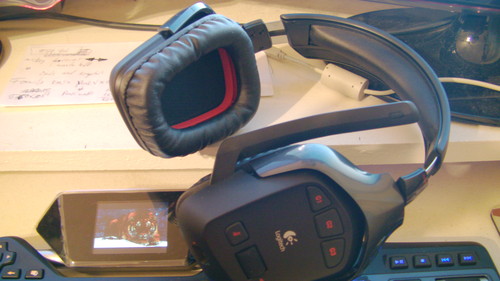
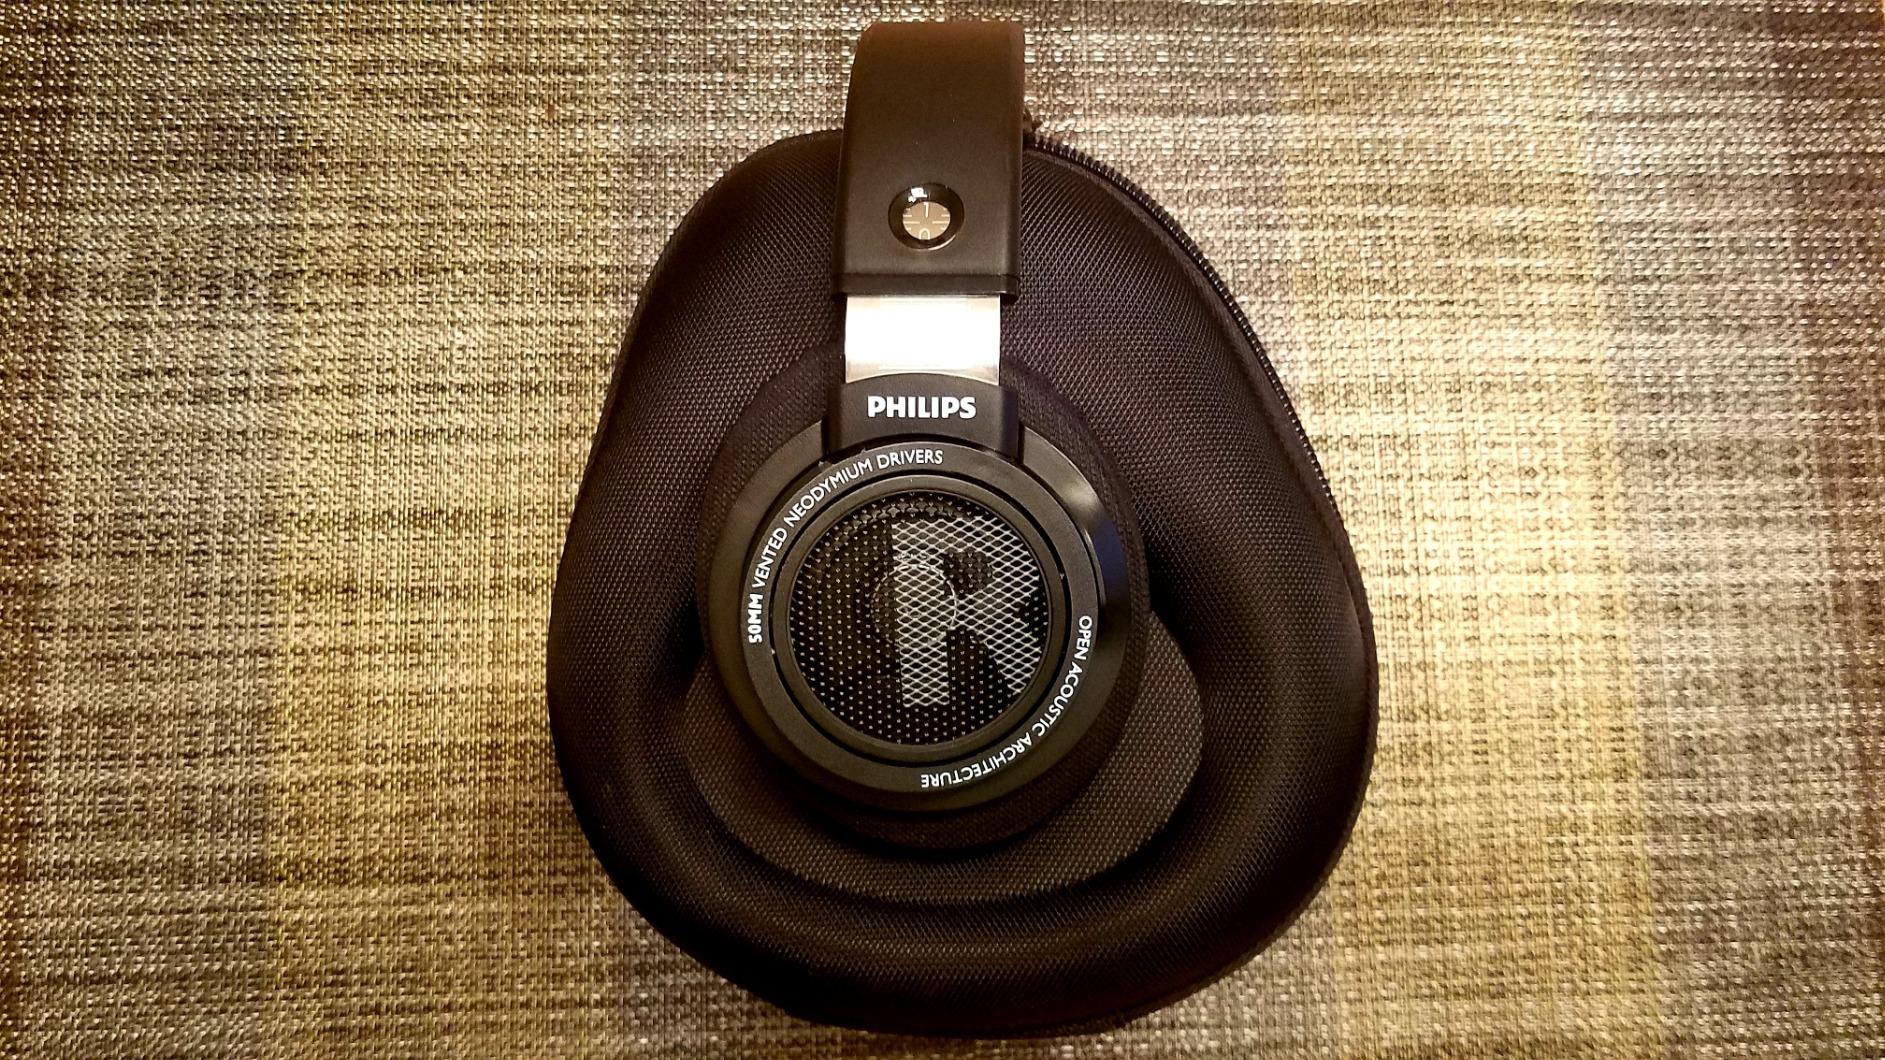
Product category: headphones
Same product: no